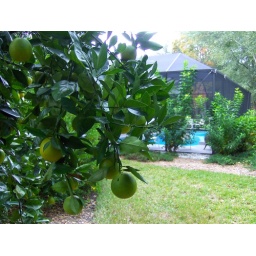
The orange tree in my parents' yard.